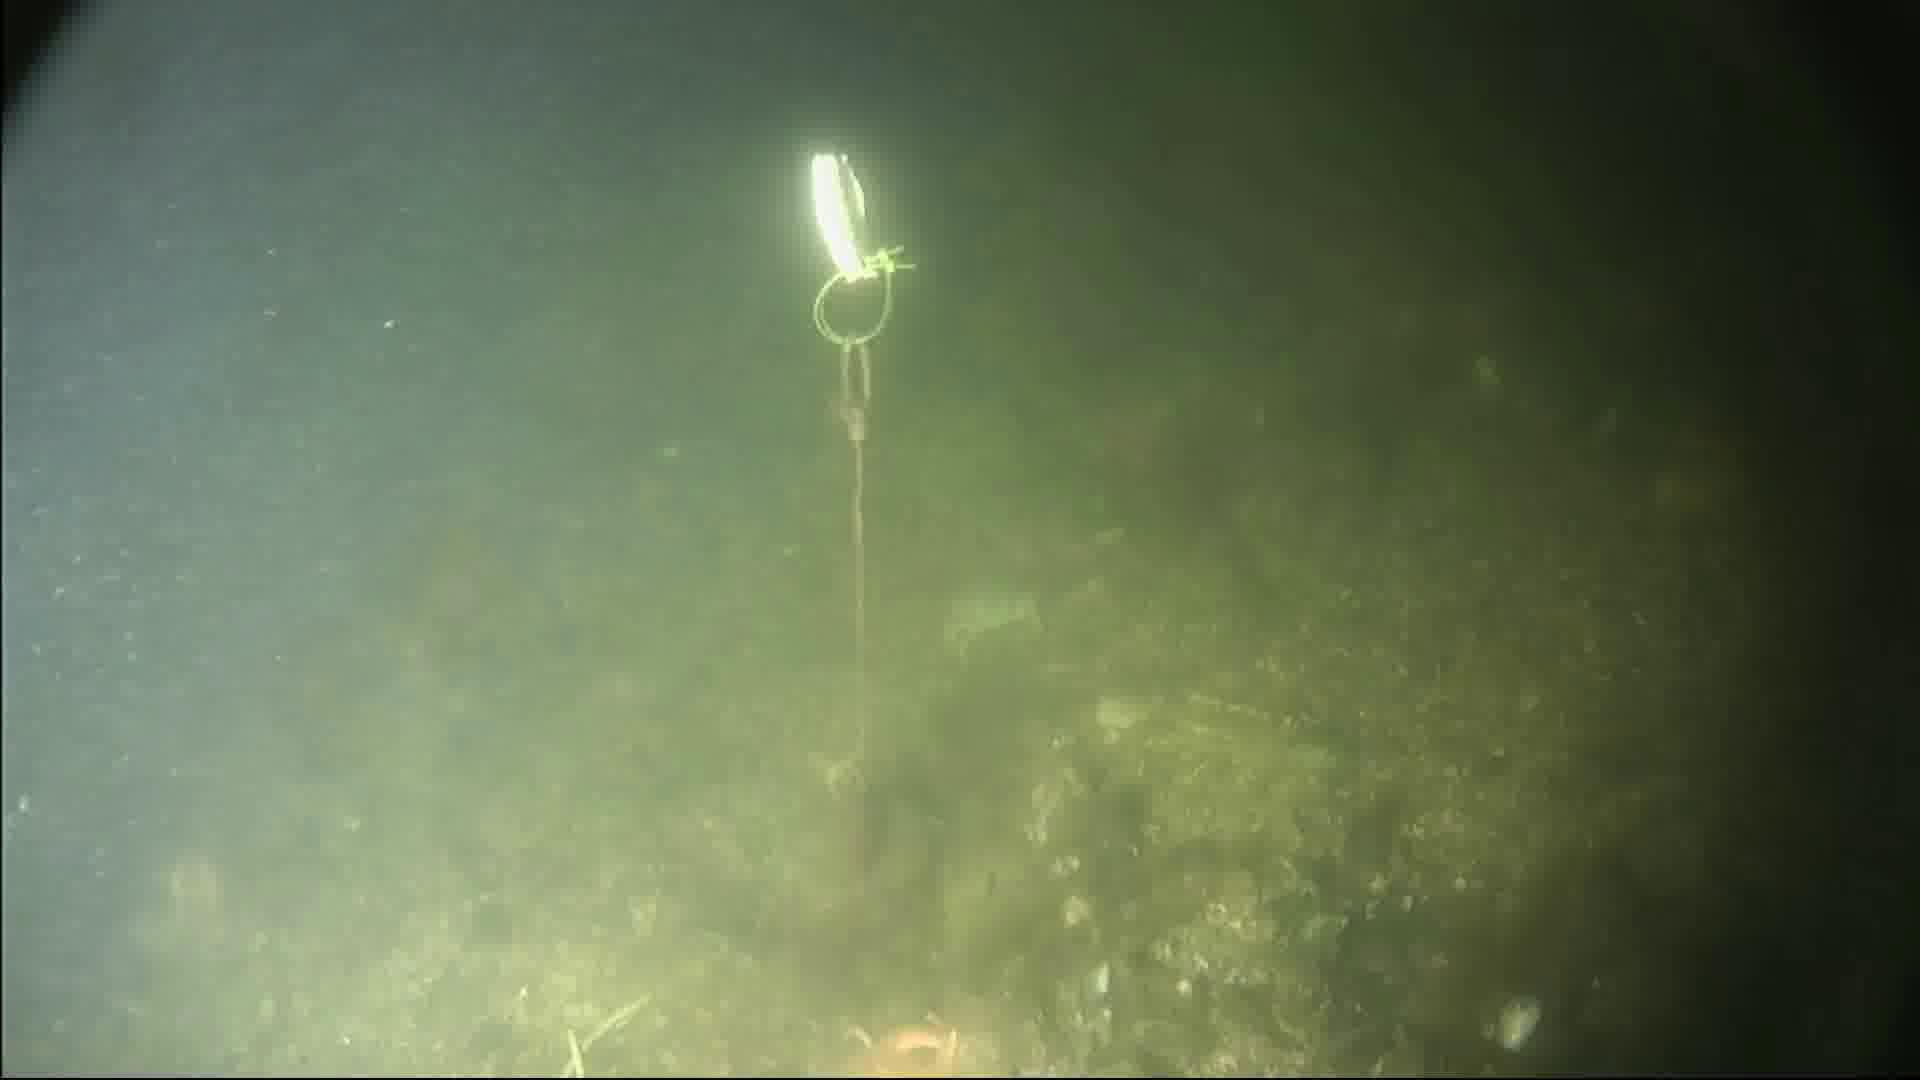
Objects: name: starfish
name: crab